ESD simulator

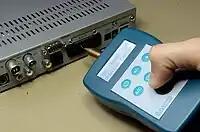
Testing consumer equipment with a hand-held ESD simulator (ESD gun)

An ESD simulator is a handheld or benchtop unit used to test the immunity of devices to electrostatic discharge (ESD). These simulators are used in special electromagnetic compatibility (EMC) laboratories. ESD pulses are fast, high-voltage pulses created when two objects with different electrical charges come into close proximity or contact. Recreating them in a test environment helps to verify that the device under test is immune to static electricity discharges.